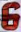
Number: 6